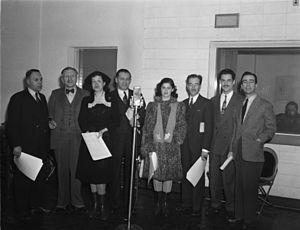
Comédiens faisant partie de la distribution du radioroman ""Un homme et son péché"" de Claude-Henri Grignon diffusé par les studios de C.B.C. (Radio-Canada) à Montréal. Nous voyons Louis-Philippe Mercure, Hector Charland, Estelle Maufette, Arthur Lefèbvre, Manon Lafrance, Lucien Thériault, René Lecavalier et François Bertrand."
Un homme et son péché est un feuilleton radiophonique réalisé par Guy Mauffette et Lucien Thériault qui a connu un succès et une longévité exceptionnelle. Il a été diffusée sur les ondes de la radio de Radio-Canada pendant 23 ans soit du 11 septembre 1939 au 29 juin 1962. Il a été scénarisé par Claude-Henri Grignon. Le récit du feuilleton radiophonique reprend celui du roman du même nom de Claude-Henri Grignon, paru en 1933.